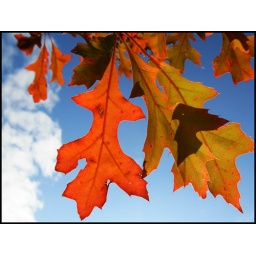
Fall leaves on a young oak tree in Oregon USA. Orange and yellow leaves against a blue sky with clouds.